Paul Tep Im Sotha

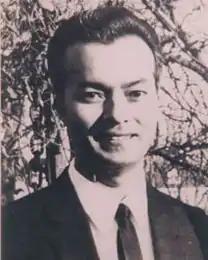

Paul Tep Im Sotha Samath (1934–May 1975) was a Cambodian Roman Catholic priest and the first apostolic prefect of Battambang. Ordained in 1959, he was the second native Cambodian to become a Catholic priest after Simon Chhem Yen.